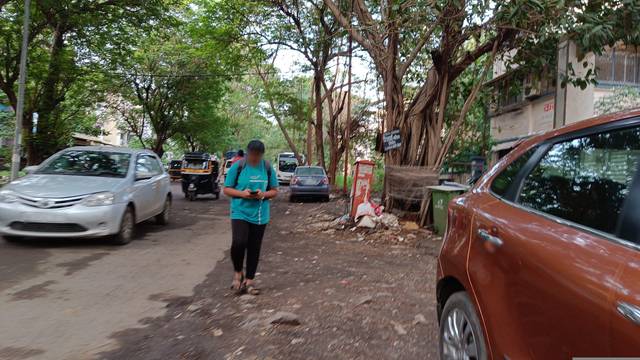
Region: India
Coordinates: 19.203, 73.103